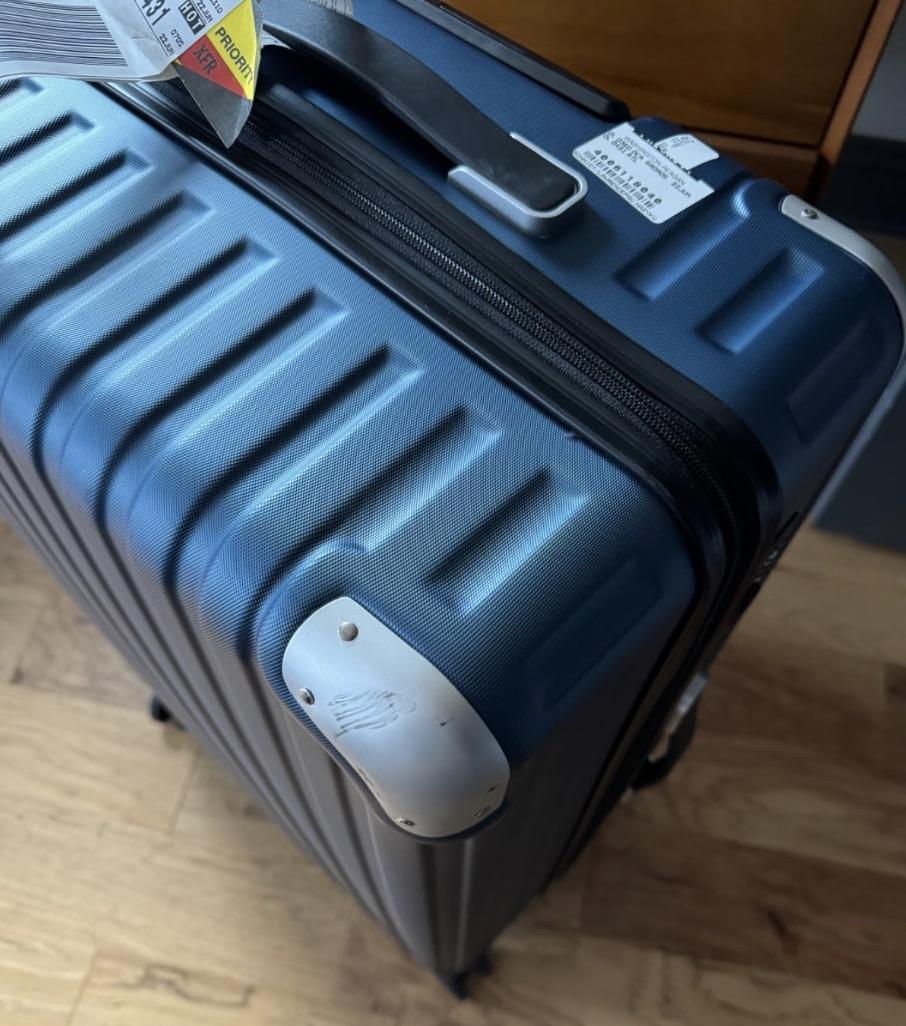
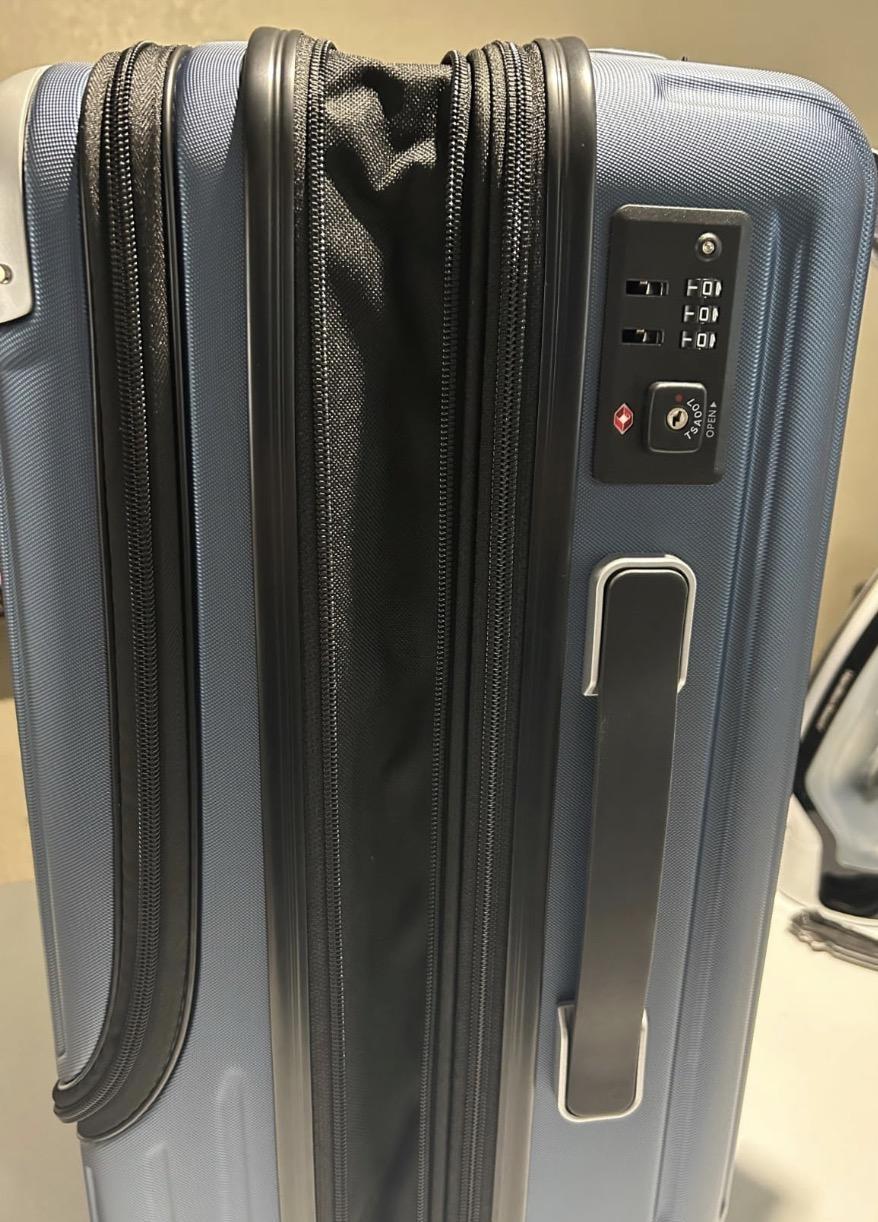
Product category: items_tea
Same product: yes